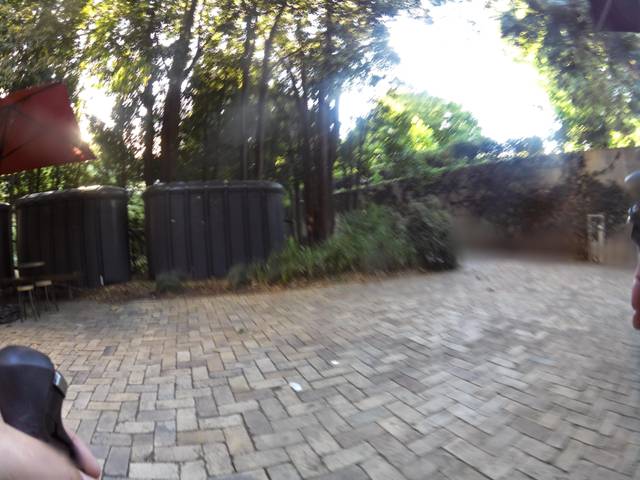
Region: Australia
Coordinates: -37.799, 144.96